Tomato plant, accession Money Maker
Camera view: bottom (45 deg); turntable rotation: 90 degrees
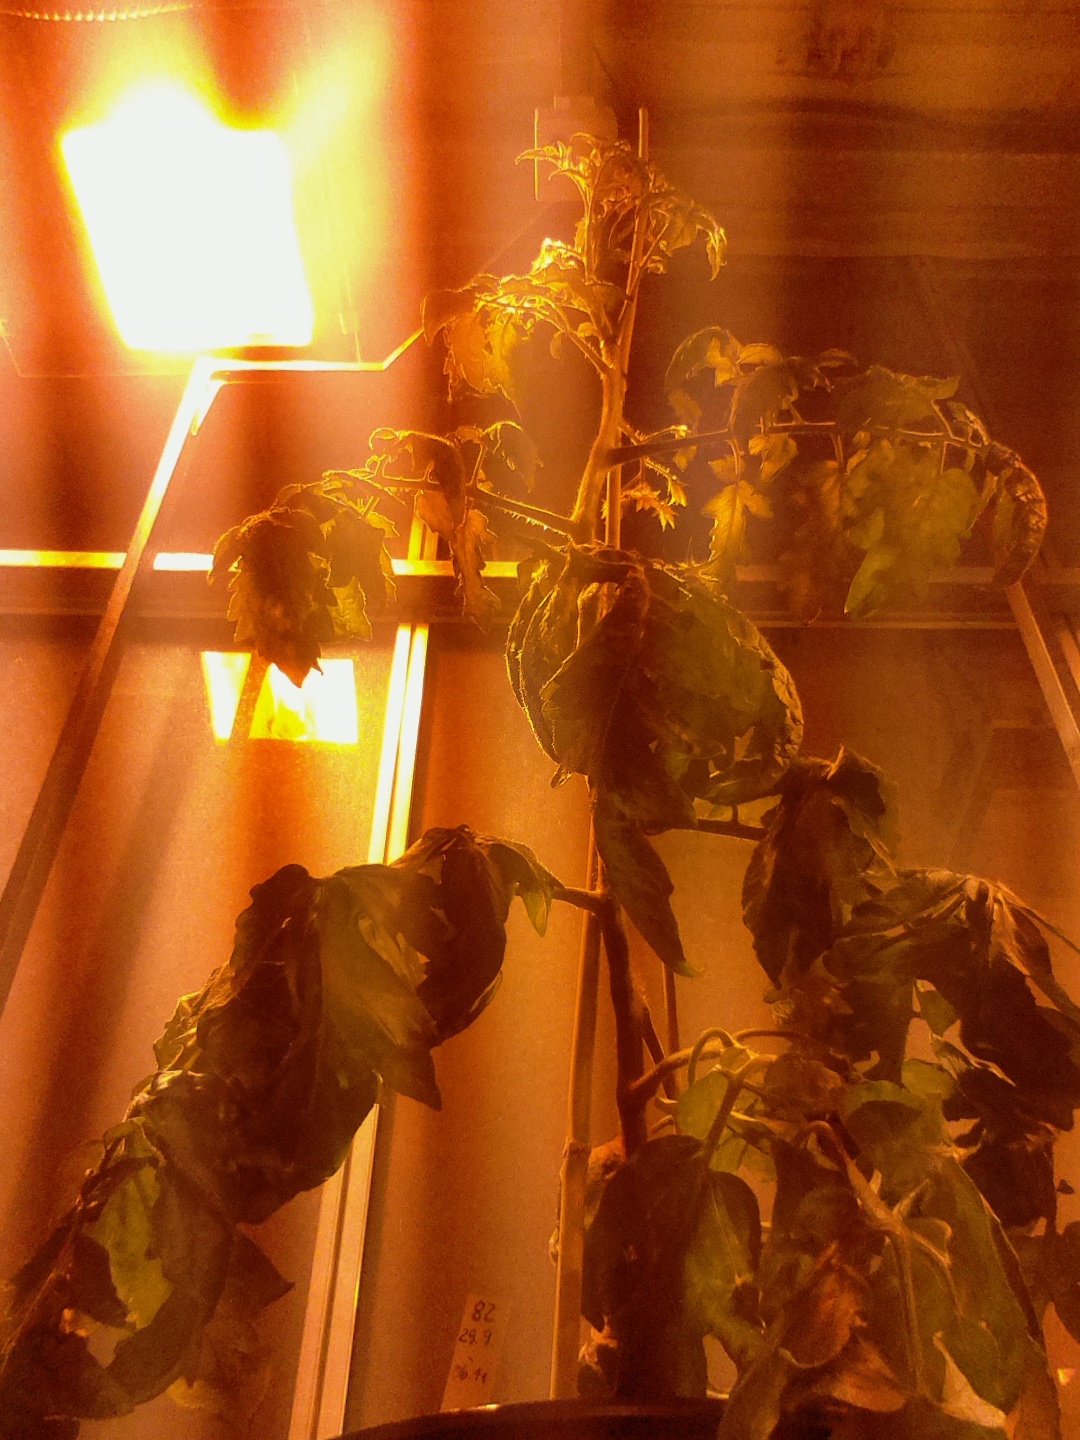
BBCH growth stage 69: End of flowering, 90%-100% of flowers open, more petals falling